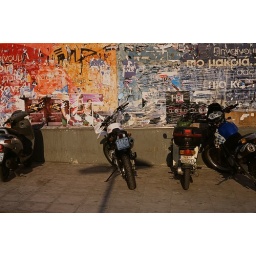
bikes against the wall